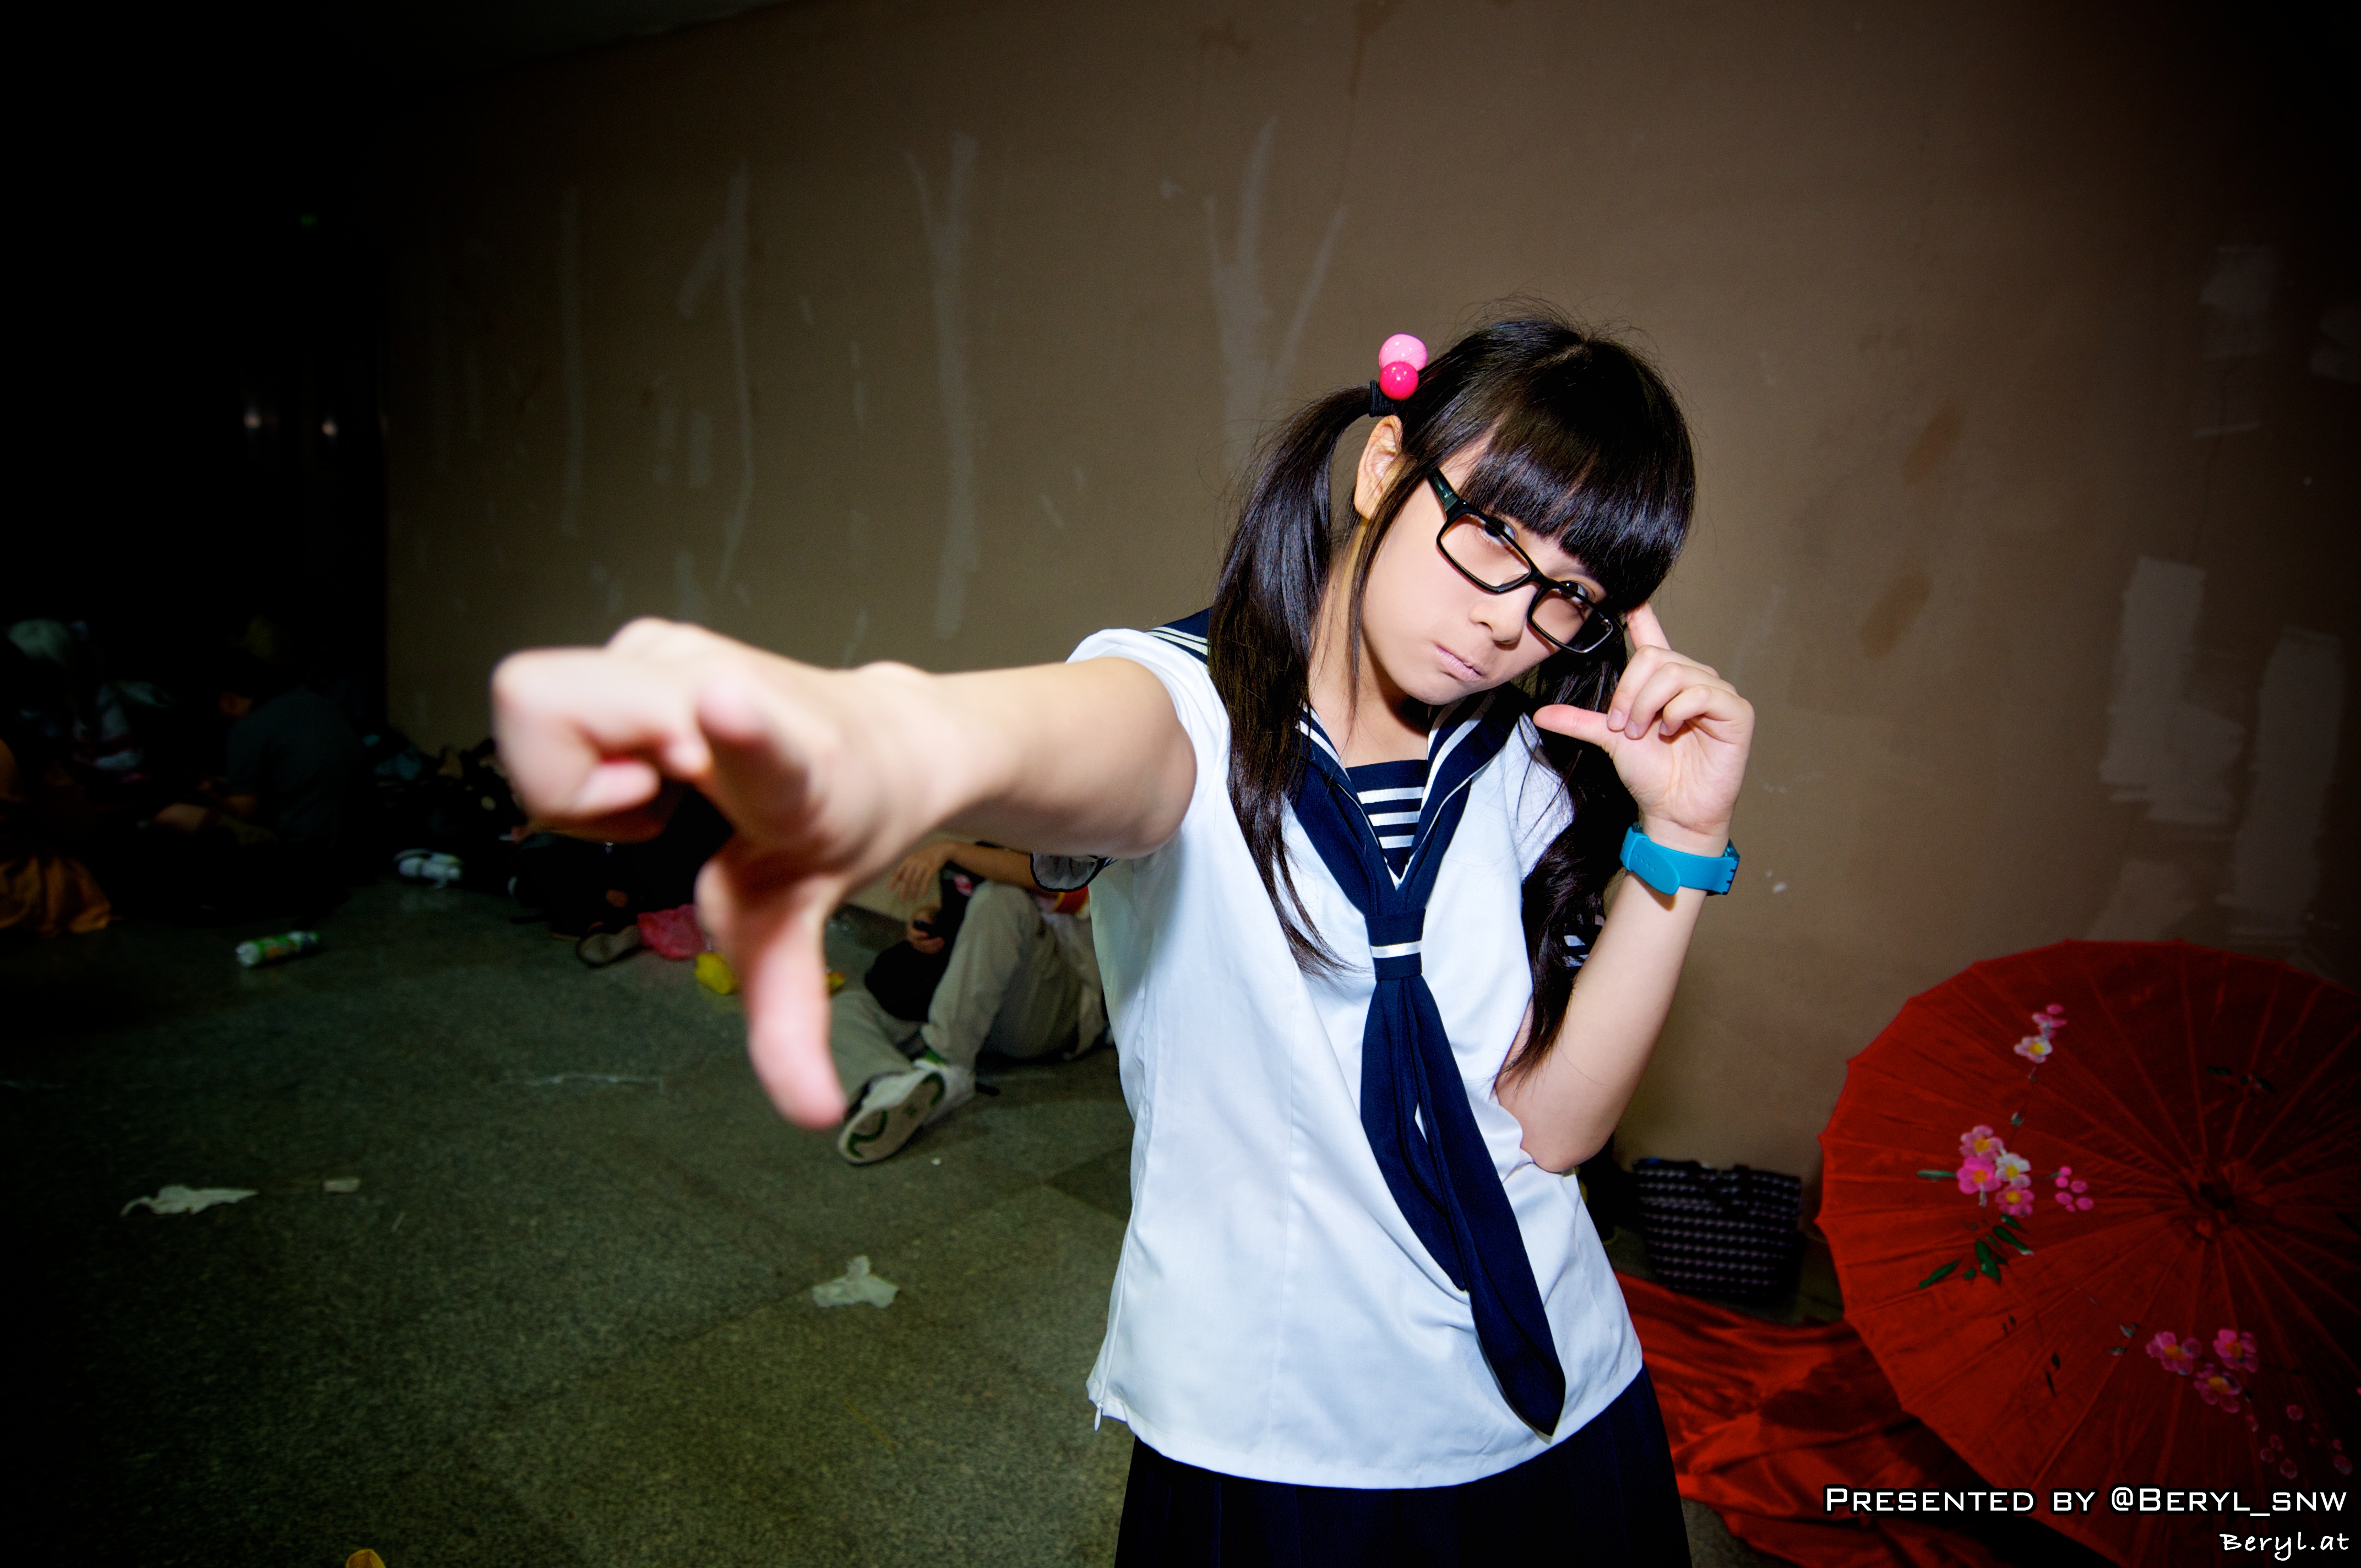
girl, photography, game, cute, model, clothing, lady, cosplay, girls, japanese, singing, costume, games, anime, comic, comiccon, cos, con, photo shoot